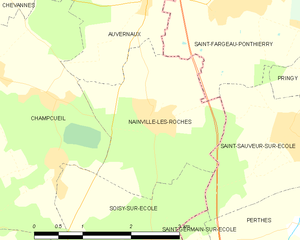
Carte des communes françaises Nainville-les-Roches